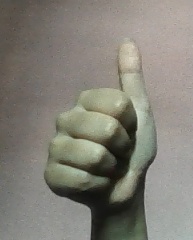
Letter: aleff